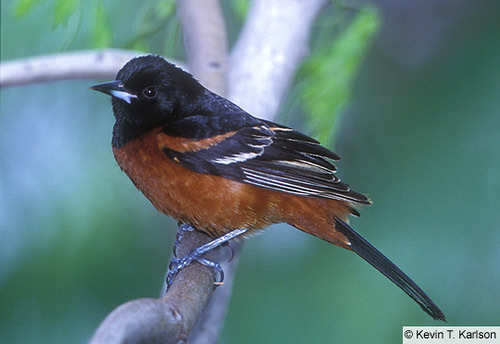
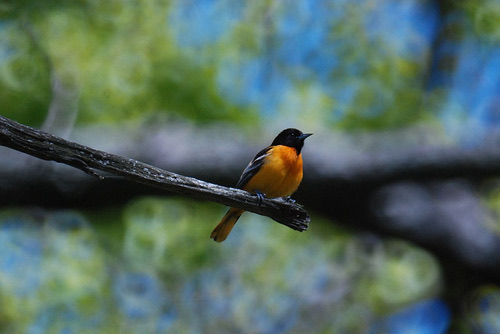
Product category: misc
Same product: yes